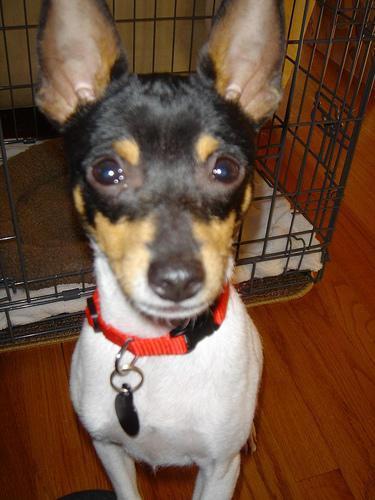
toy_terrier